Women's Emergency Signalling Corps

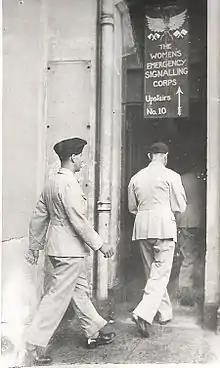
Servicemen entering WESC c 1940 to receive signals training

The Women's Emergency Signalling Corps (WESC) was founded by Florence Violet McKenzie in 1939 as a volunteer organisation in Sydney. As World War II loomed, McKenzie saw that with her qualifications and teaching skills she could make a valuable contribution. She foresaw a military demand for people with skills in wireless communications. As she told "The Australian Women's Weekly" in 1978: "When Neville Chamberlain came back from Munich and said 'Peace in our time' "[sic]", I began preparing for war."